Book of Kells

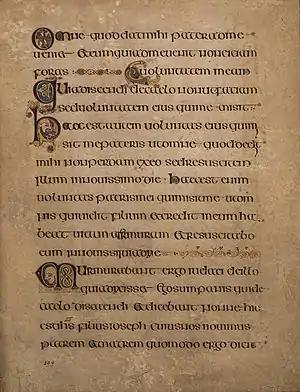
Folio 309r contains text from the Gospel of John written in Insular majuscule by the scribe known as Hand B.

The manuscript is written primarily in insular majuscule with some occurrences of minuscule letters (usually "e" or "s"). The text is usually written in one long line across the page. Françoise Henry identified at least three scribes in the manuscript, whom she named Hand A, Hand B, and Hand C. Hand A is found on folios 1 through 19v, folios 276 through 289, and folios 307 through the end of the manuscript. Hand A, for the most part, writes eighteen or nineteen lines per page in the brown gall ink common throughout the West. Hand B is found on folios 19r through 26 and folios 124 through 128. Hand B has a somewhat greater tendency to use minuscule and uses red, purple and black ink and a variable number of lines per page. Hand C is found throughout the majority of the text. Hand C also has a greater tendency to use minuscule than Hand A. Hand C uses the same brownish gall ink used by hand A and wrote, almost always, seventeen lines per page. Additionally a fourth scribe named Hand D has been hypothesized, to whom folio 104r was attributed.